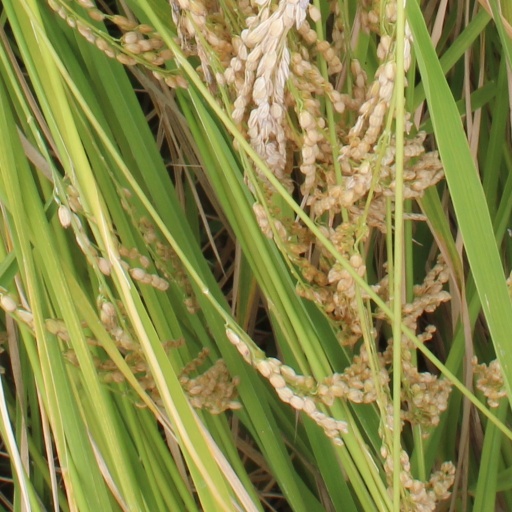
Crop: rice